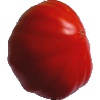
Label: Tomato 3